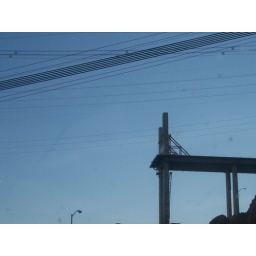
They are building a bridge over the Hoover Dam and this is one side of it so far.